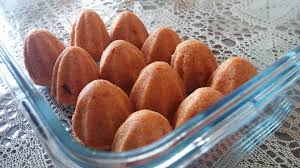
Yemek: icli_kofte